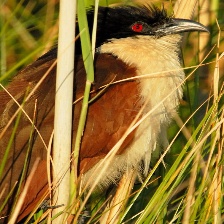
Species: COPPERY TAILED COUCAL
Scientific name: CENTROPUS CUPREICAUDUS